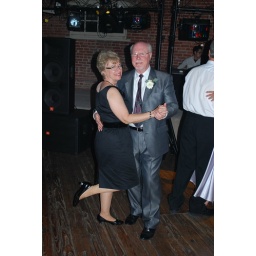
Man... I met this girl on a school bus back in 1970.. and she still has the moves ;-)